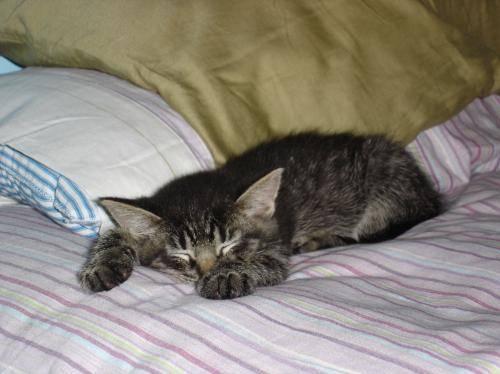
cat